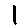
Label: 1